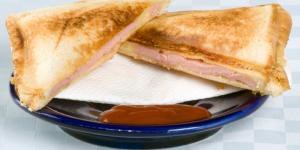
sanwich de jamon y queso facil